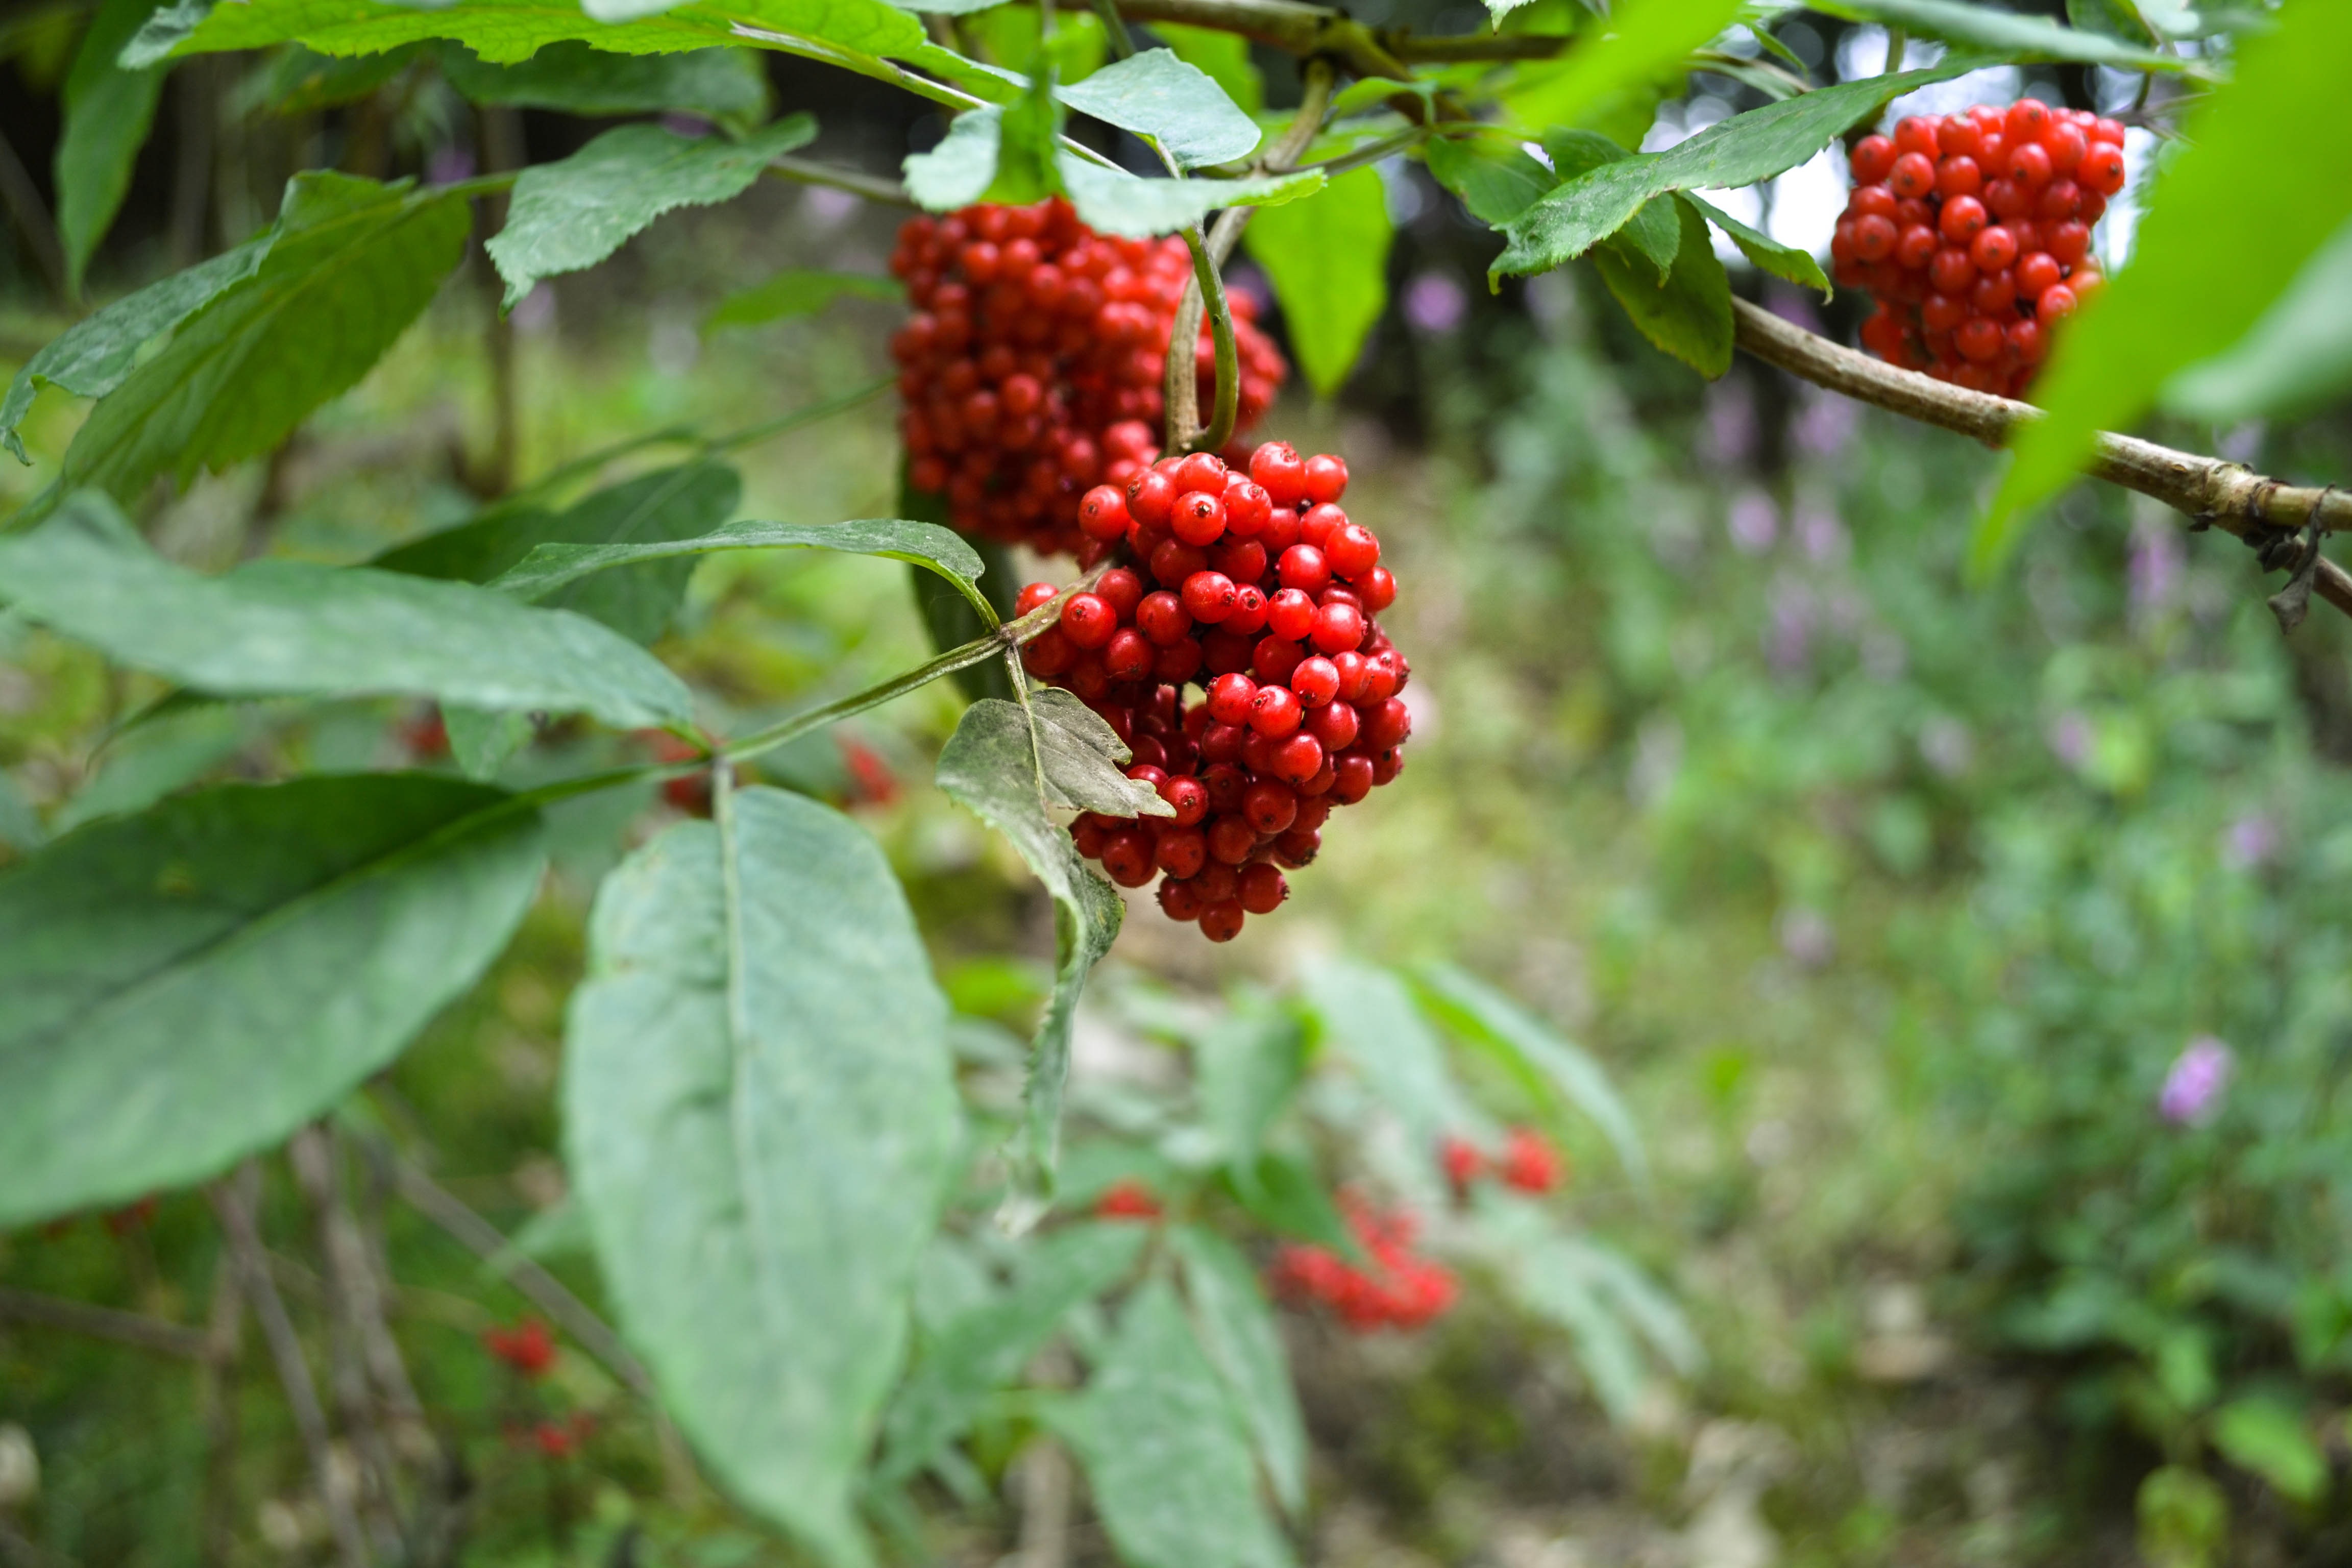
tree, nature, plant, fruit, berry, flower, bush, food, red, produce, evergreen, flora, blackberry, leaves, berries, shrub, rowan, berry red, flowering plant, rowanberries, wild berries, land plant, schisandra, wine raspberry, red mulberry